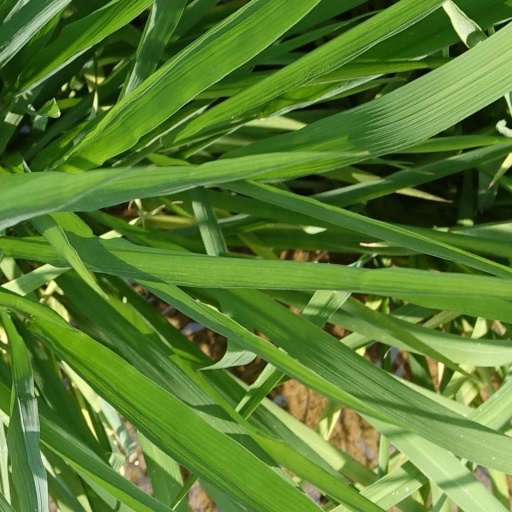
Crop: rice